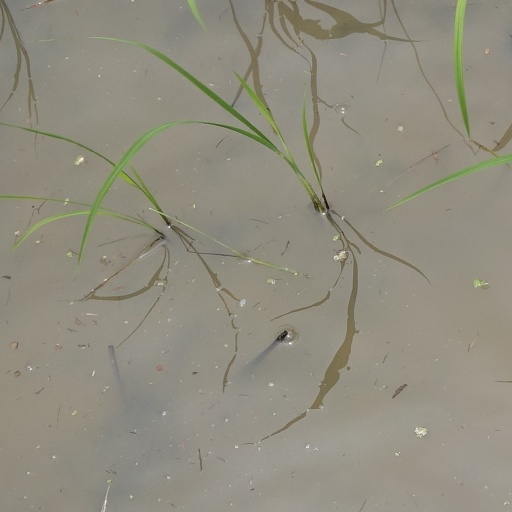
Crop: rice